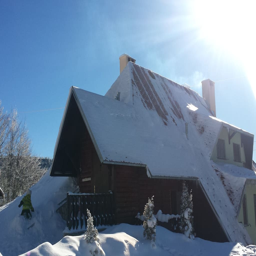
in front of the building